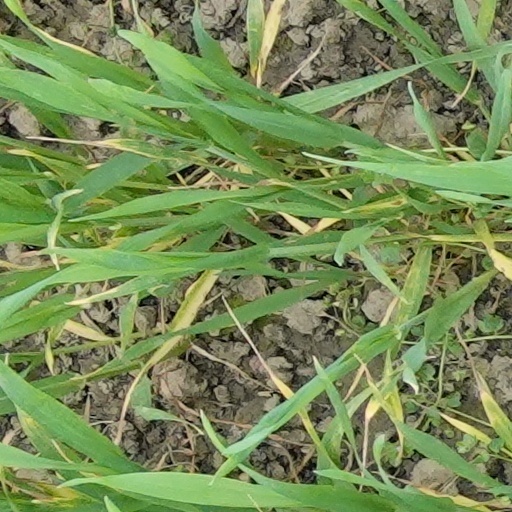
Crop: wheat